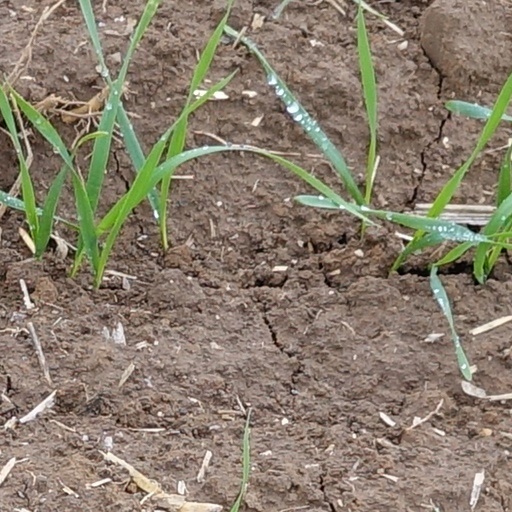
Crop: wheat